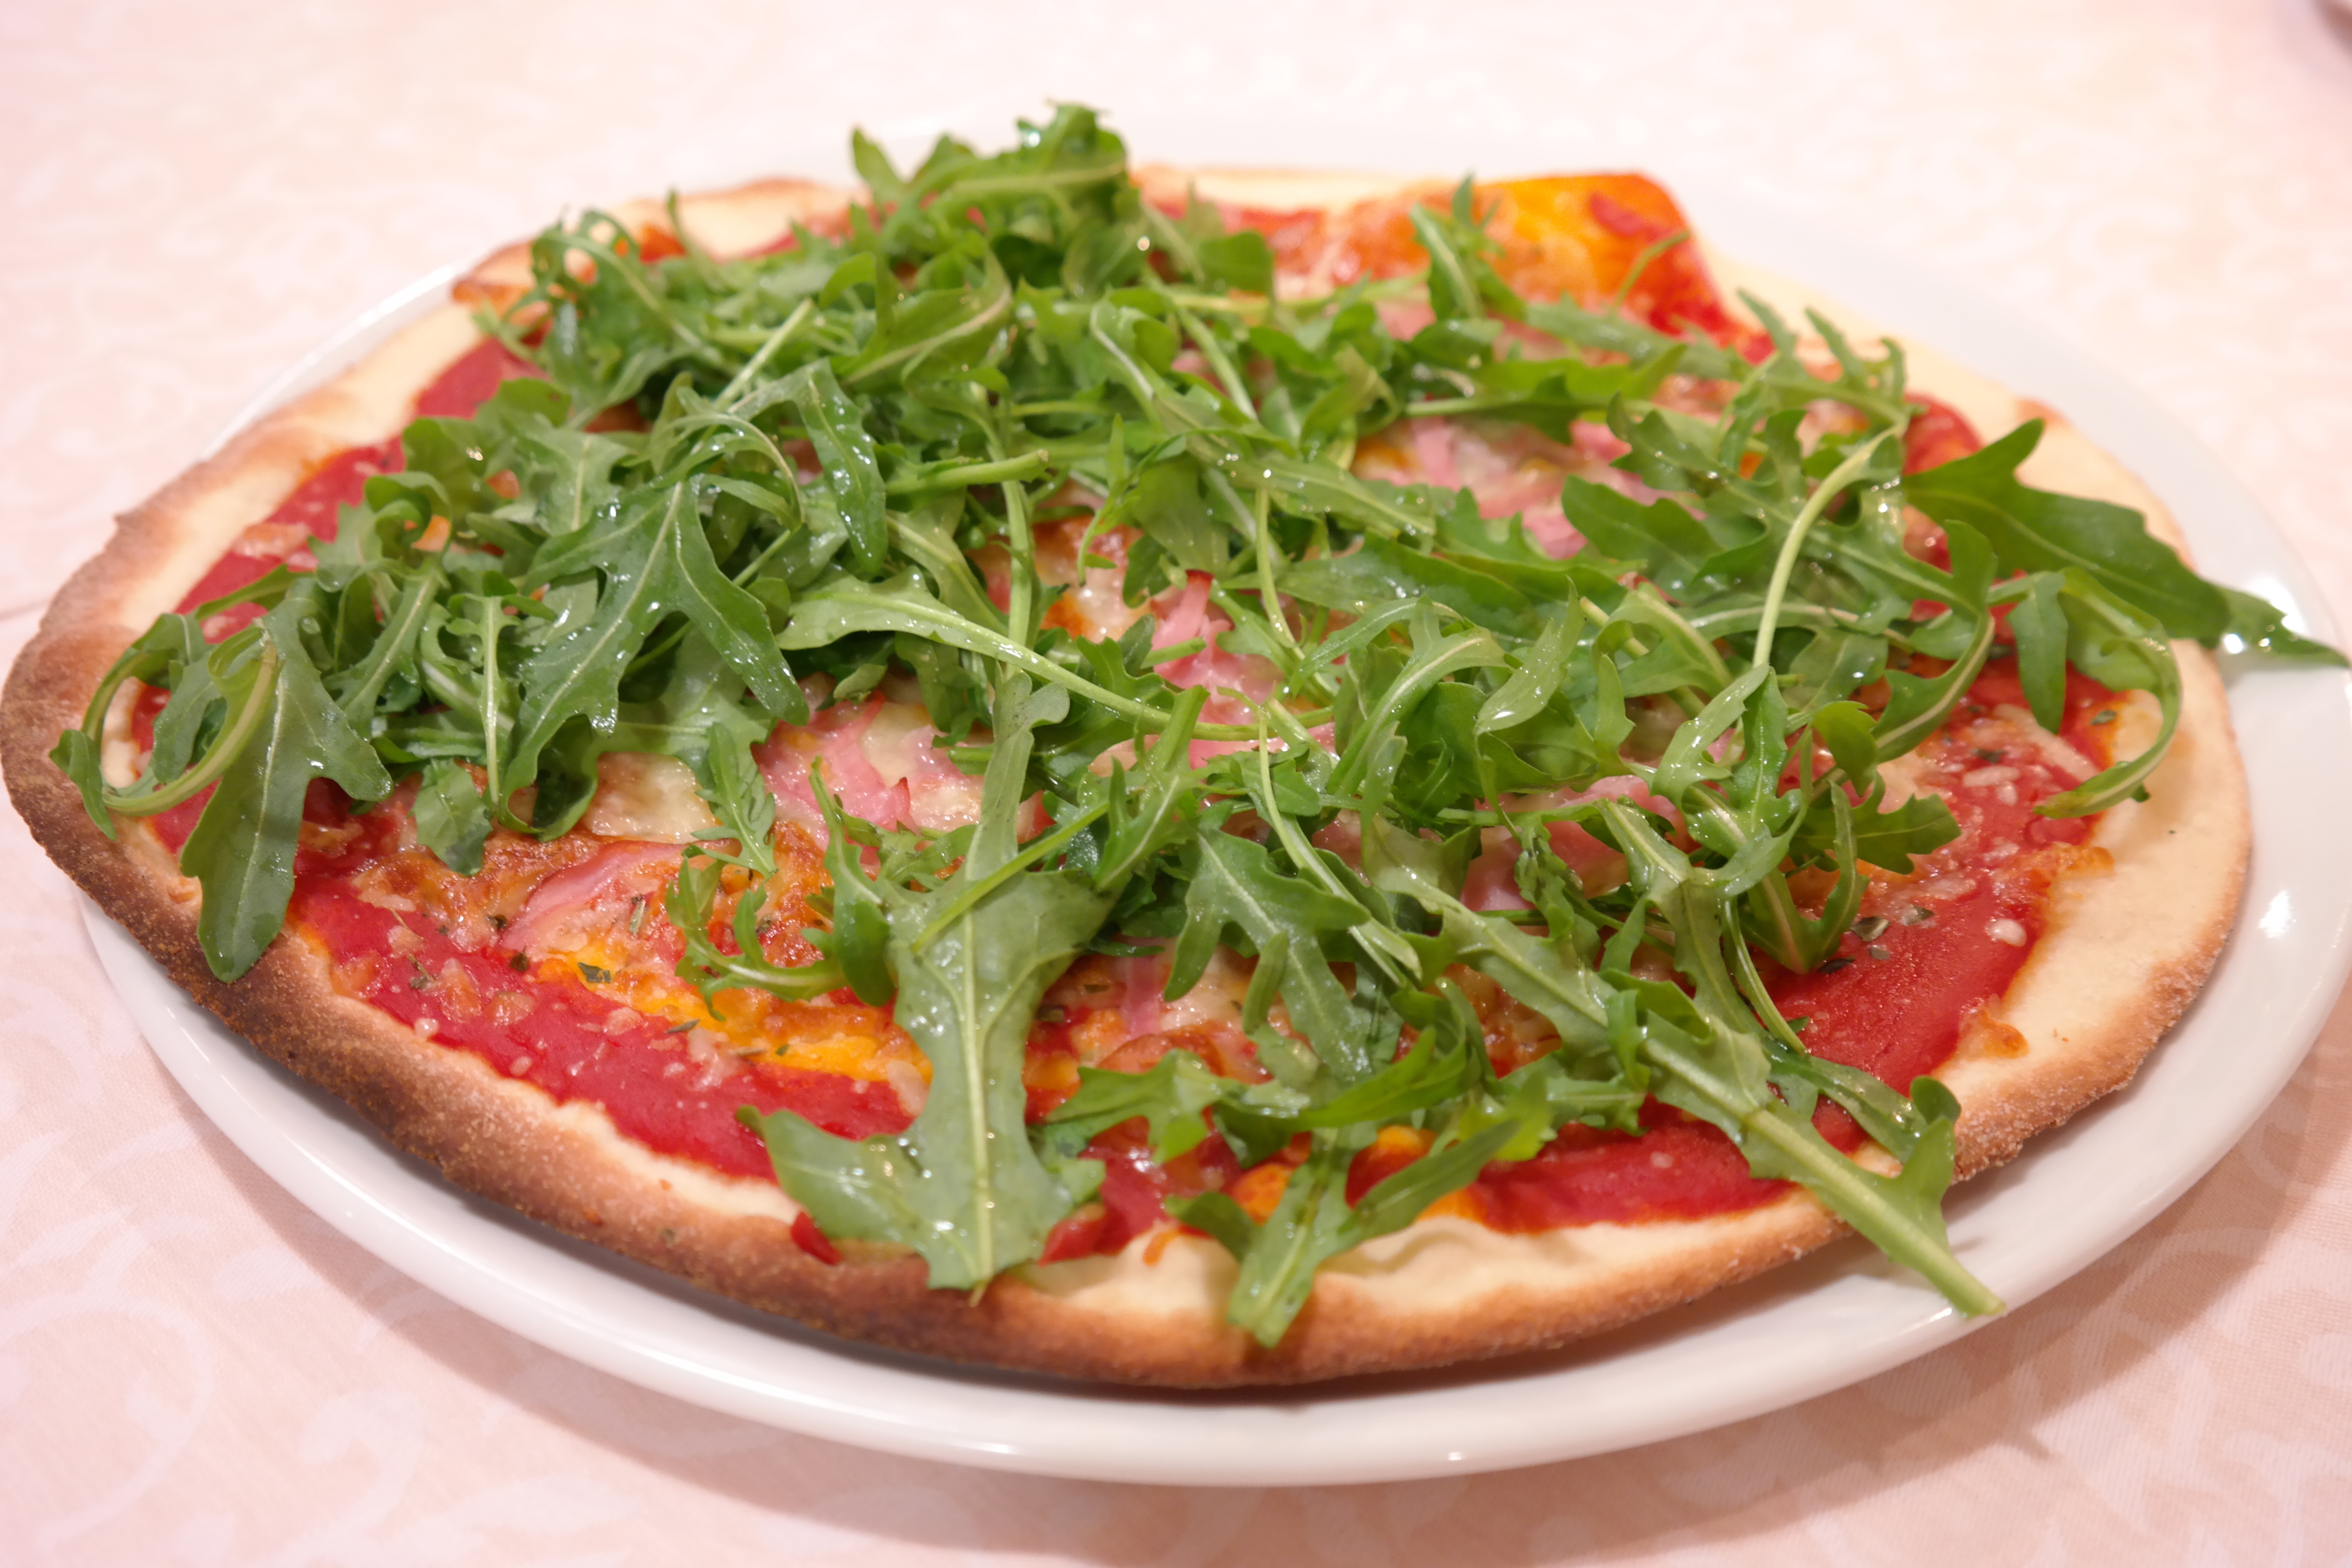
dish, meal, food, salad, produce, vegetable, breakfast, eat, meat, cuisine, rocket, pizza, prosciutto, dinner, vegetarian, pizza topping, bruschetta, italian food, hors d oeuvre, arugula, smoked salmon, salt cured meat, vegetable pizza, rucola pizza